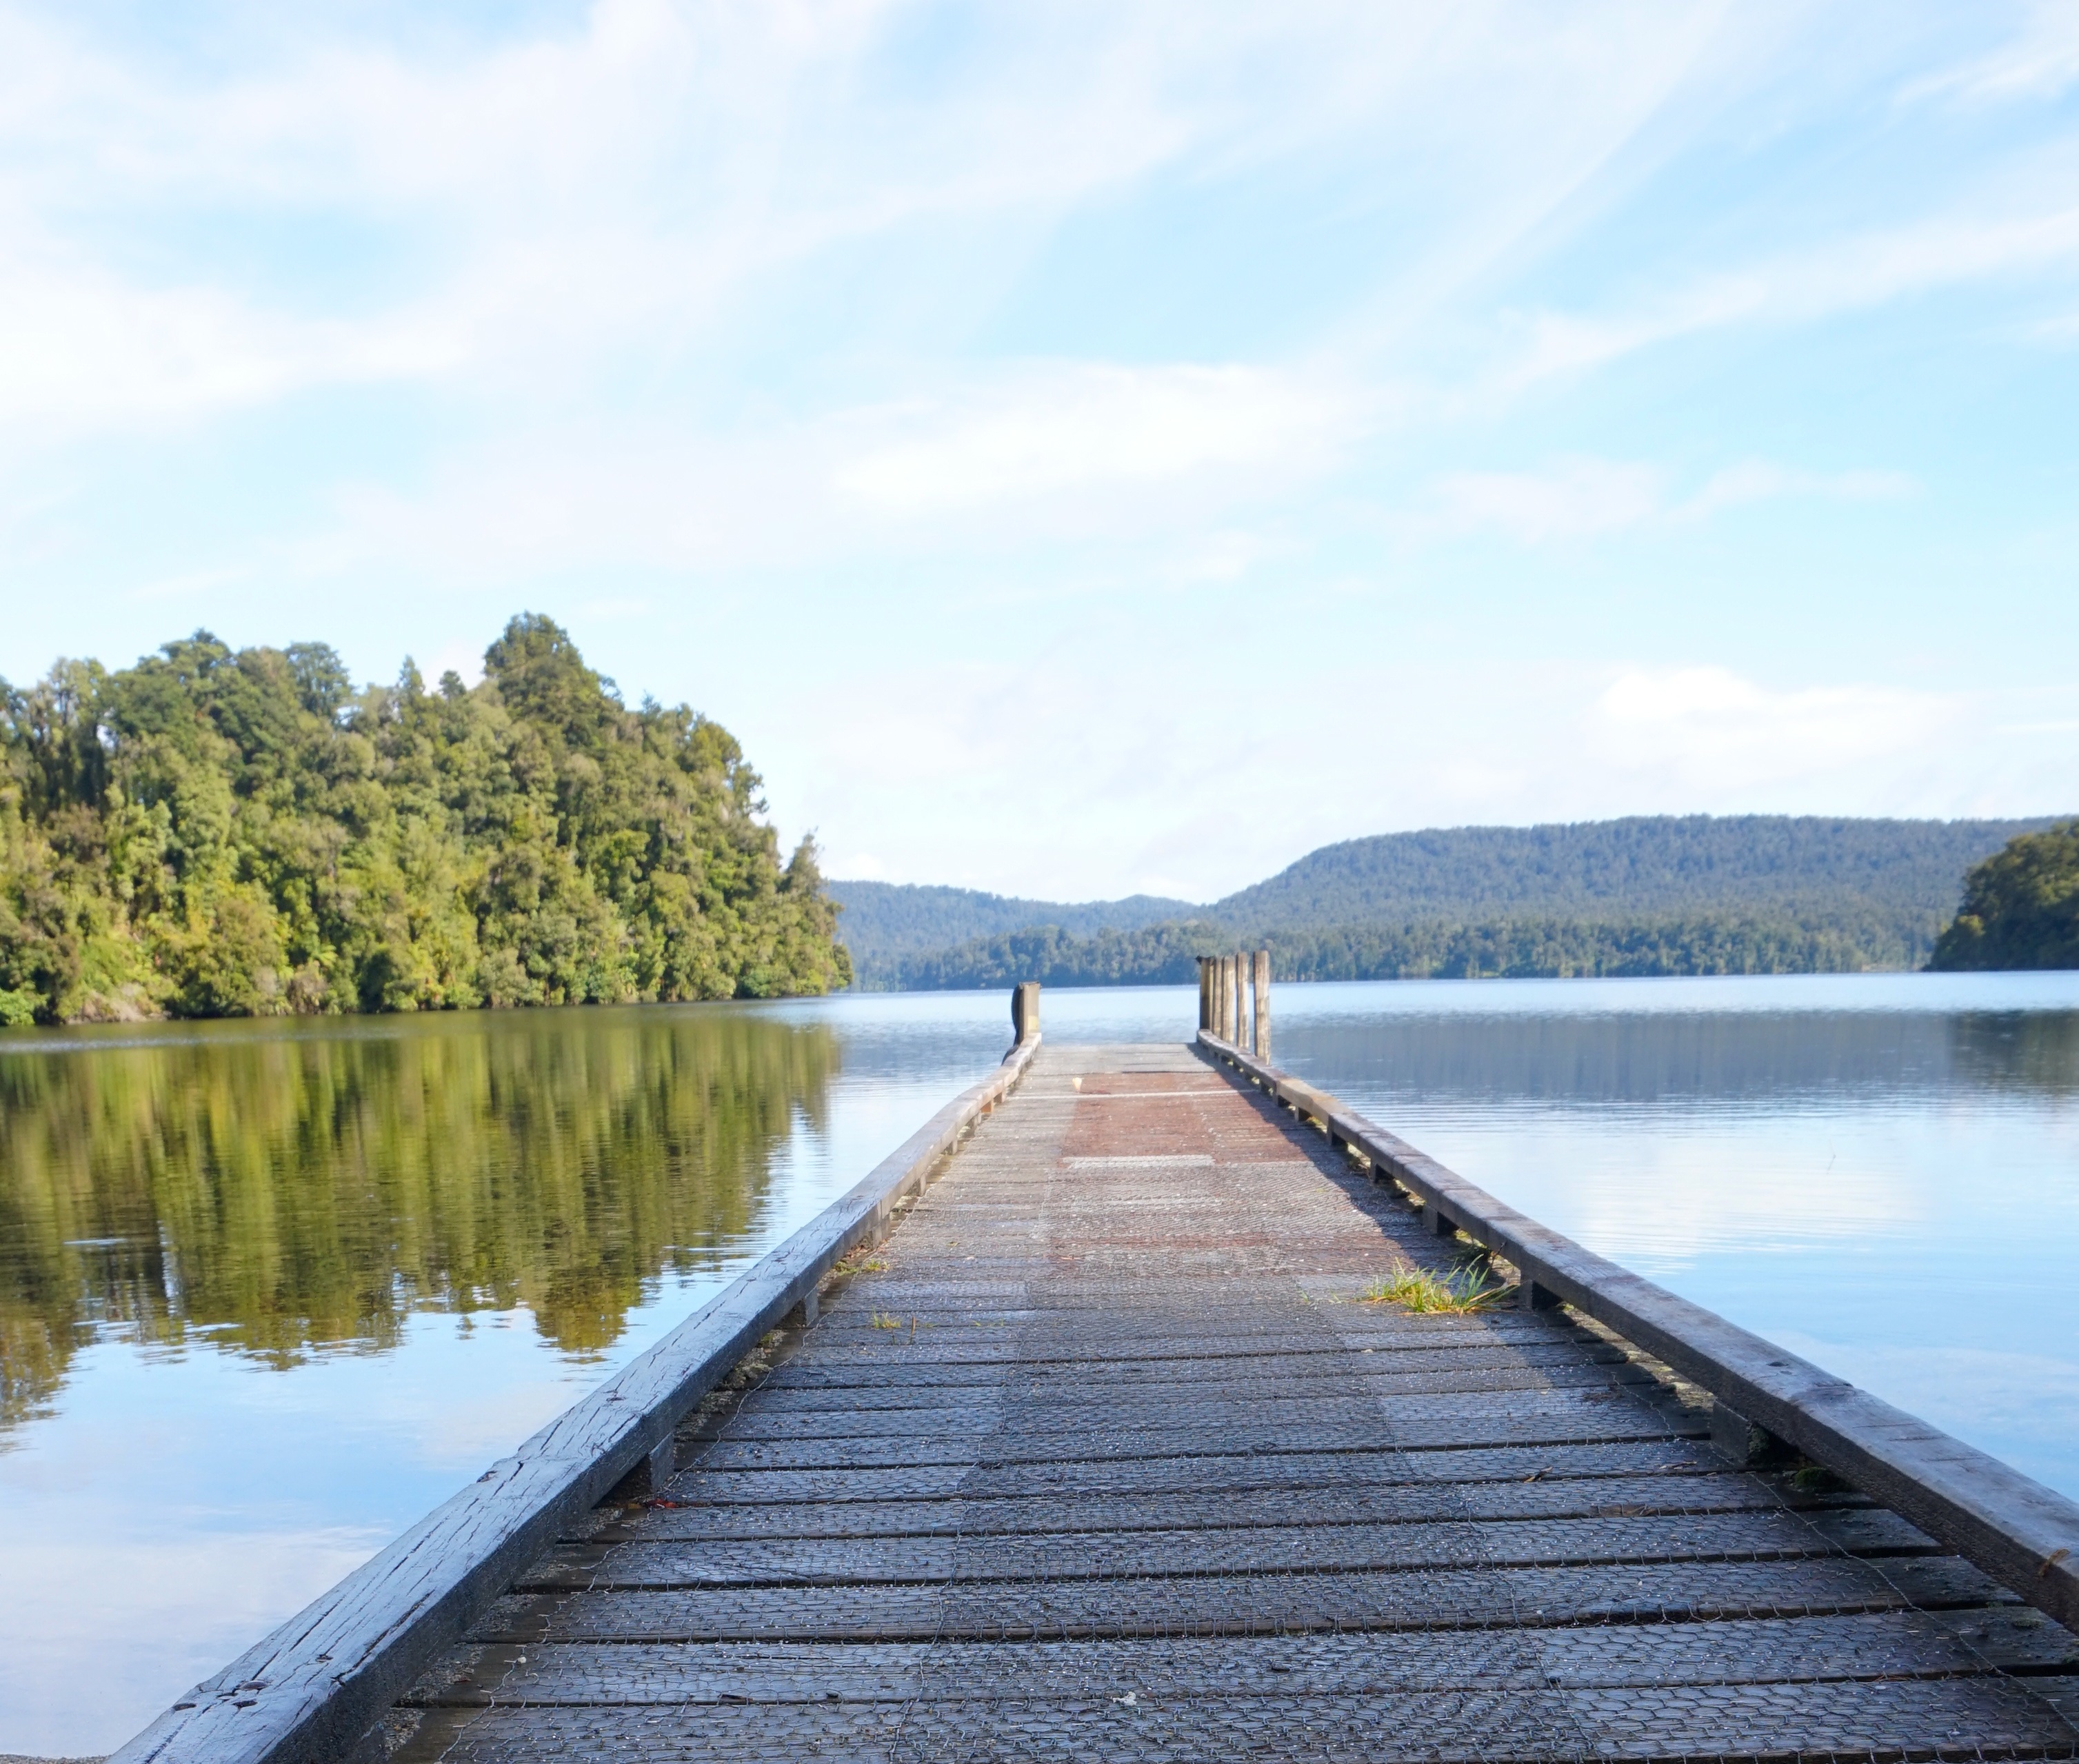
water, bridge, lake, river, walkway, reflection, reservoir, waterway, channel, loch, nonbuilding structure